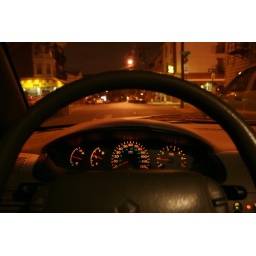
in my dads 94 green dodge neon. the scariest car in the world!